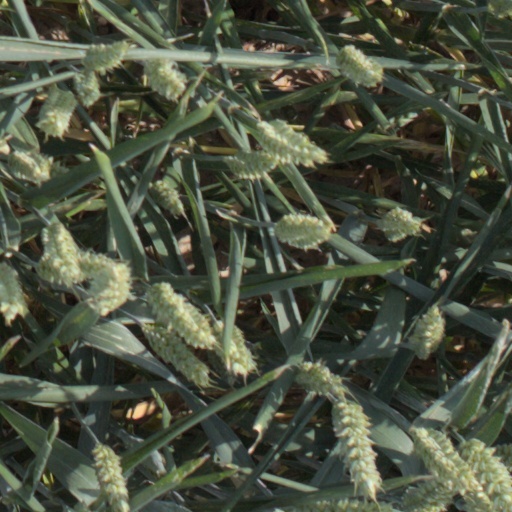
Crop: wheat